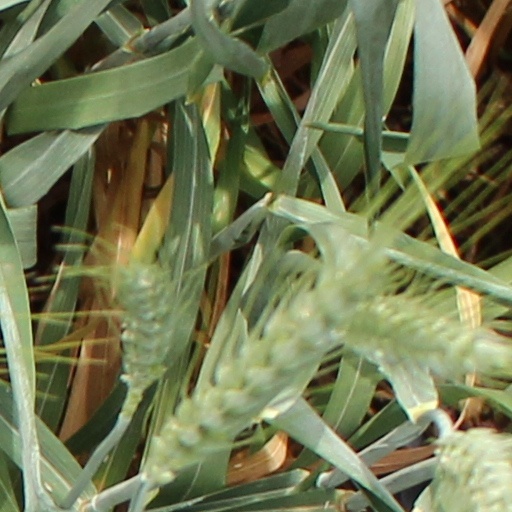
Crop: wheat